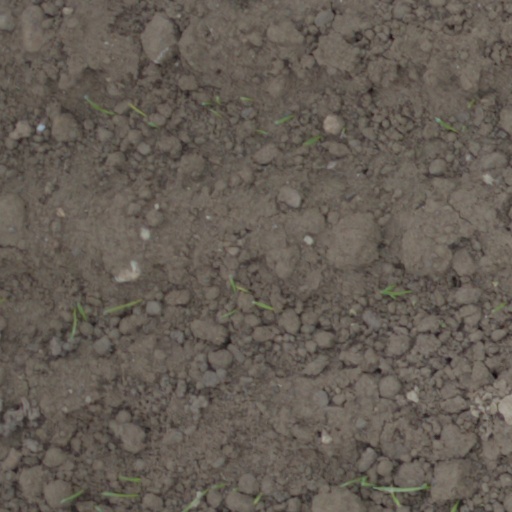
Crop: wheat